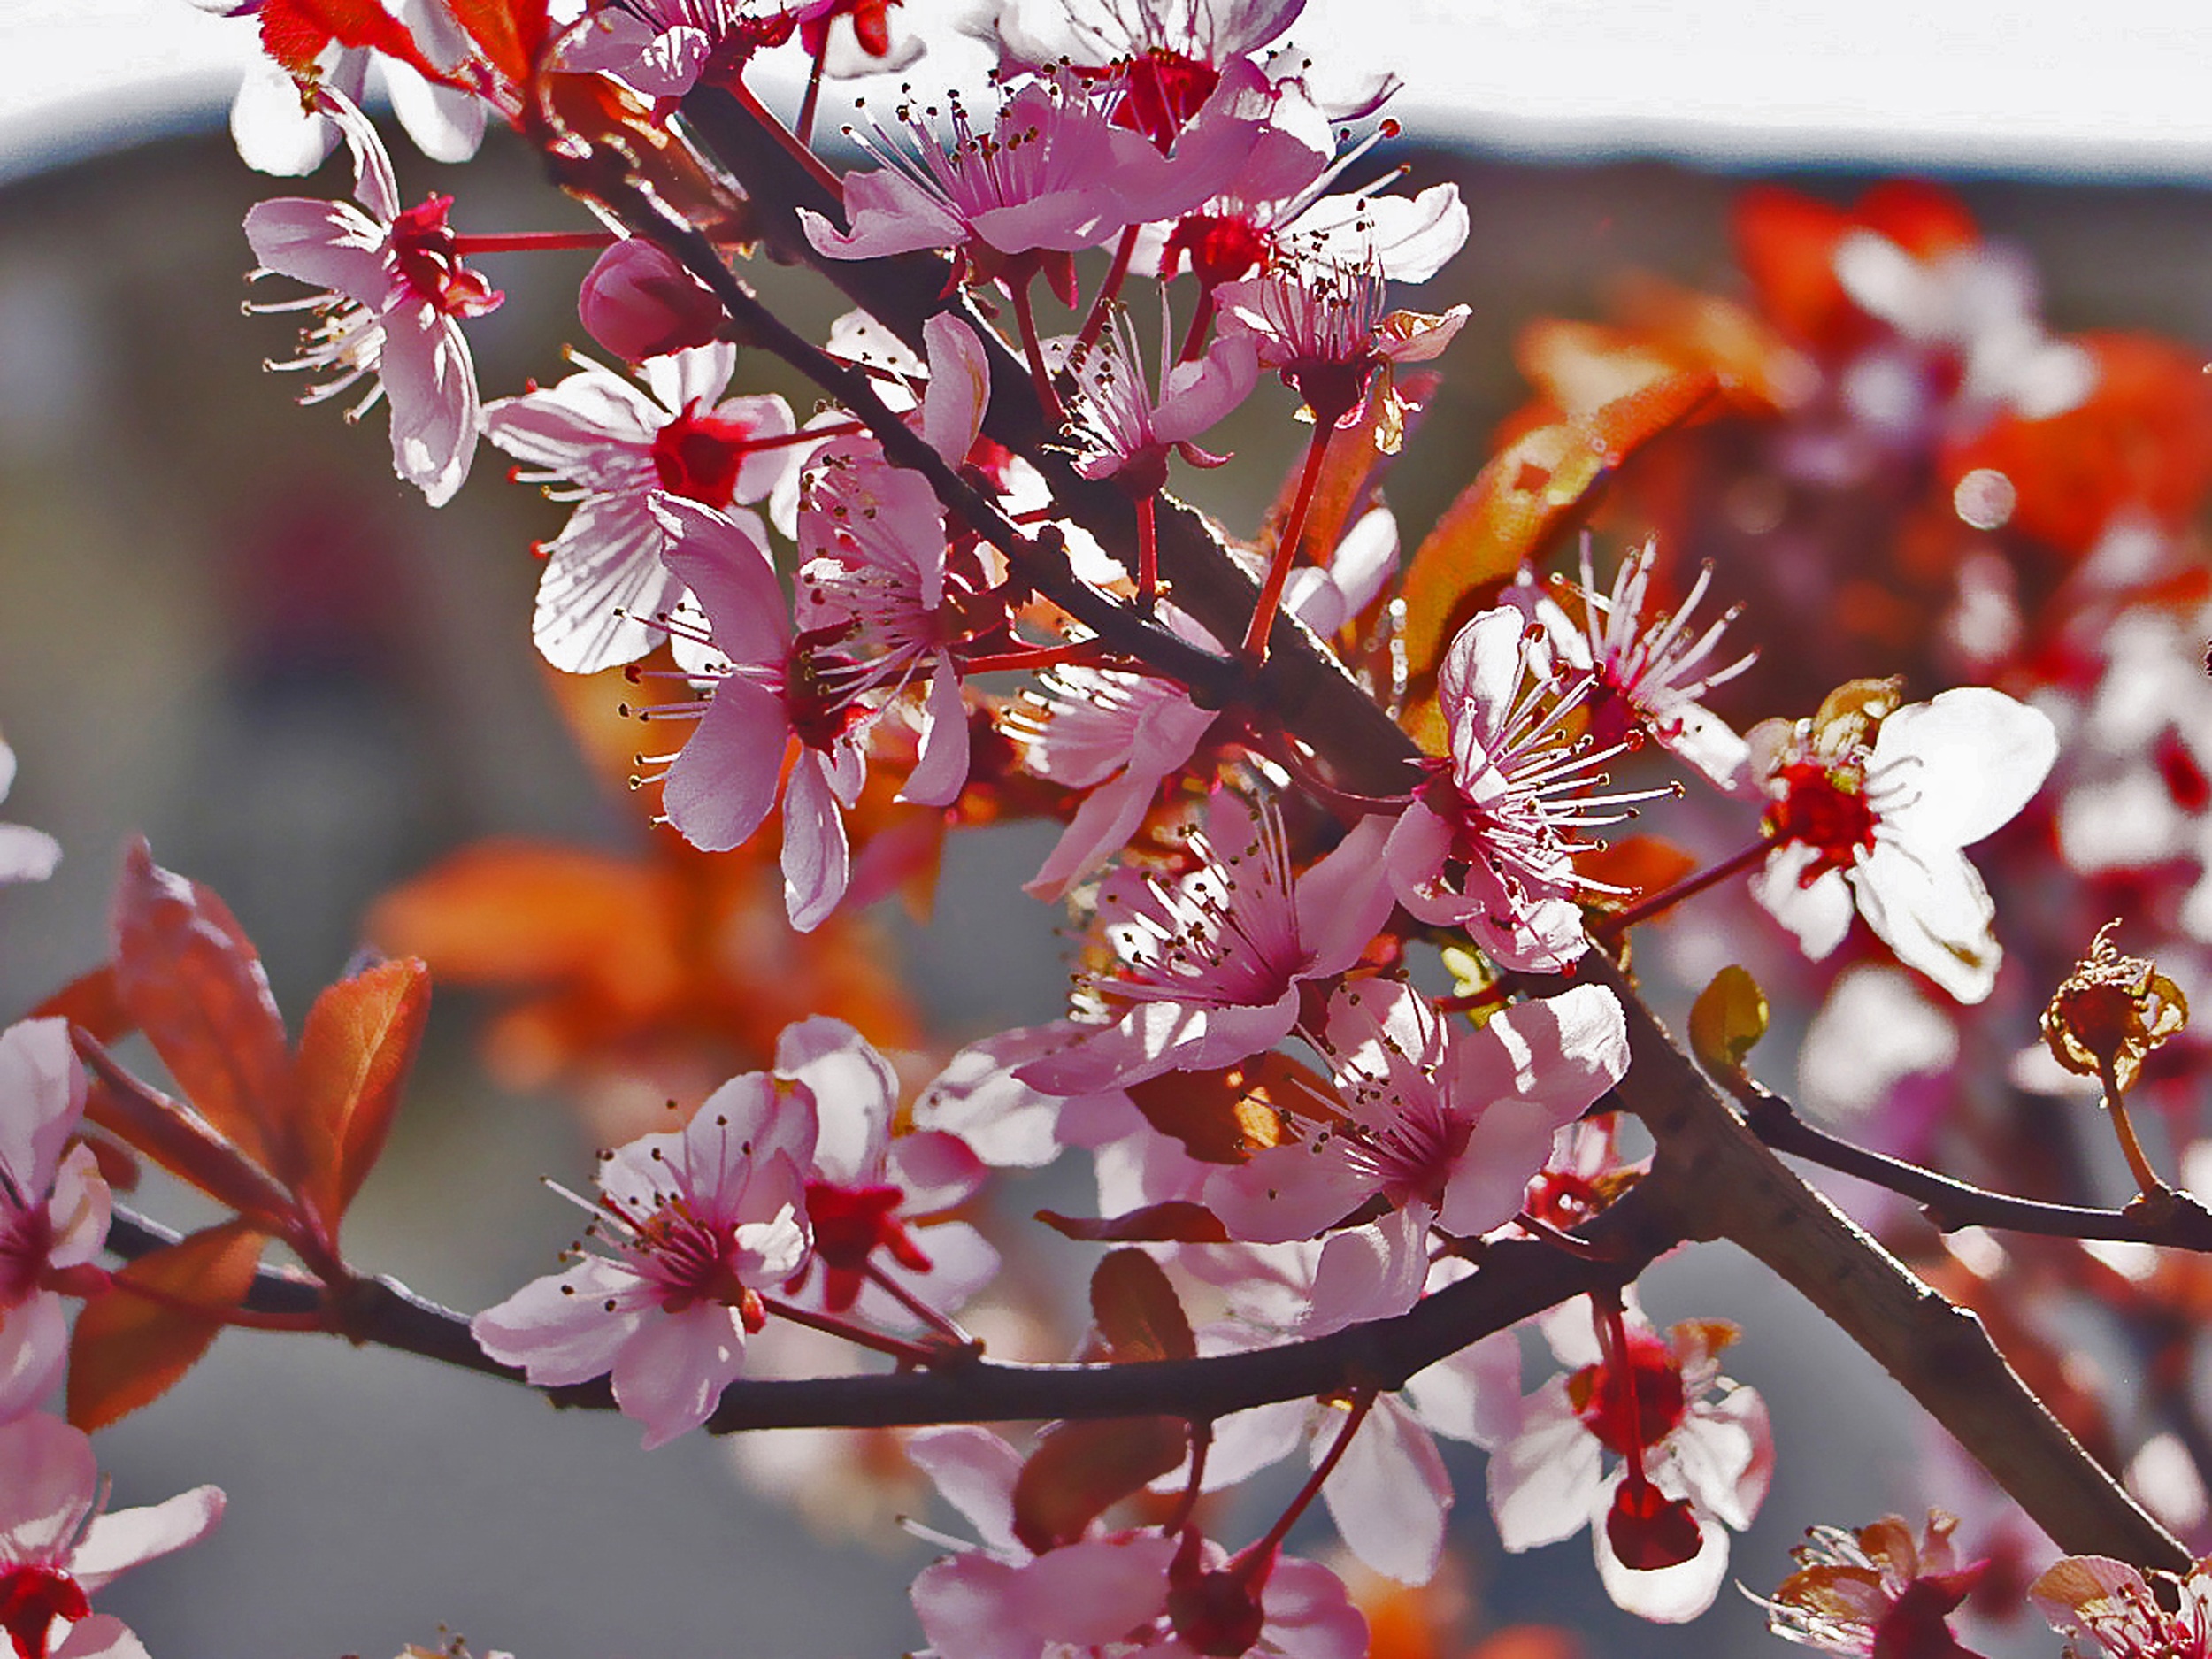
tree, nature, branch, blossom, plant, fruit, leaf, flower, petal, bloom, food, spring, produce, botany, flora, season, cherry blossom, shrub, macro photography, flowering plant, blood plum, land plant